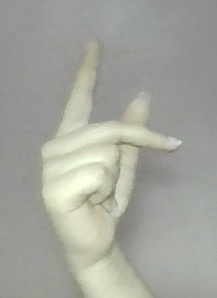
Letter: dha